History of Croatia

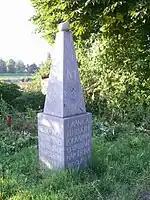
A border marking of Illyrian Provinces on Sava river shores in modern-day Zagreb.

During the 17th century, distinguished Croatian noble Nikola Zrinski became one of the most prominent Croatian generals in the fight against the Ottomans. In 1663/1664 he led a successful incursion into Ottoman-controlled territory. The campaign ended in the destruction of the vital Osijek bridge, which served as a connection between the Pannonian plain and the Balkan territories. As a reward for his victory against the Ottomans, Zrinski was commended by French king Louis XIV, thereby establishing contact with the French court. Croatian nobility also constructed Novi Zrin castle which sought to protect Croatia and Hungary from further Ottoman advances. At the same time, emperor Leopold of Habsburg sought to impose absolute rule on the entire Habsburg territory, which meant a loss of authority for the Croatian parliament and Ban and caused dissatisfaction with Habsburg rule among Croats.